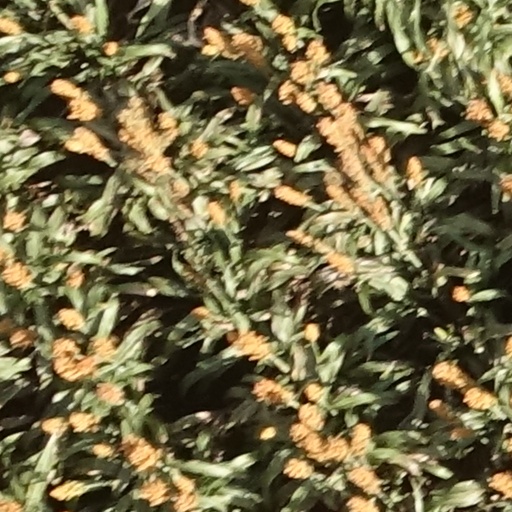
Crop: sorghum